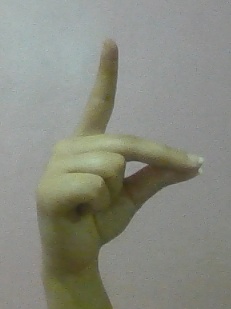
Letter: ta